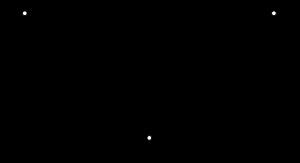
En électrocinétique, un quadripôle est un élément de modèle d'un circuit électrique dans lequel on le considère comme un bloc avec deux connections d'entrée et deux de sortie. On étudie le transfert des grandeurs électriques, tension et courant, entre ces deux dipôles caractérisés par une impédance, en fonction du temps.